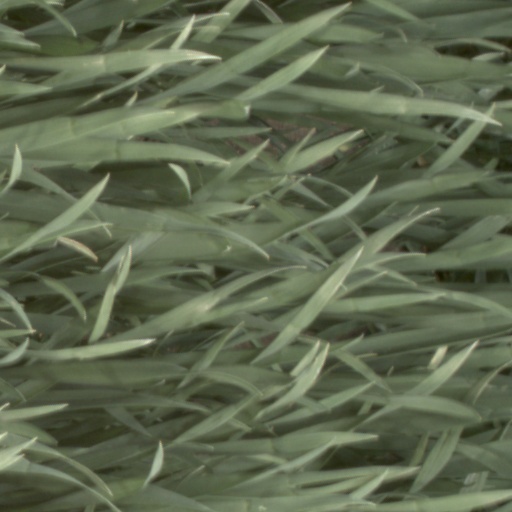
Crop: wheat